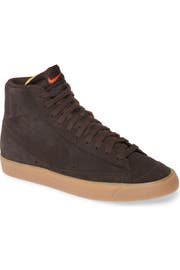
a soft suede upper kick up the vintage vibe of a 70 reissue basketball sneaker that pair a raw edged tongue with a sleek autoclaved cupsole